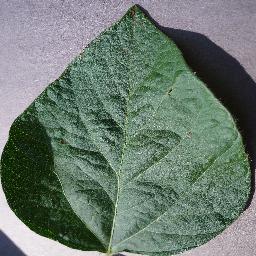
Label: Soybean___healthy